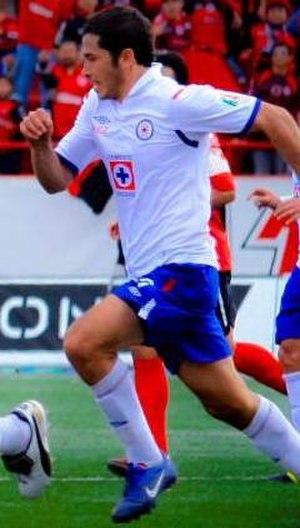
Israel Castro est un footballeur international mexicain.